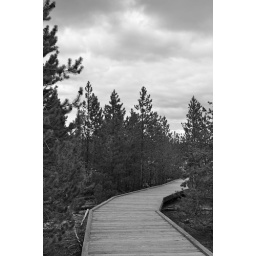
I'm not a fan of black and white but I like this photo in black and white.